The Great American Bash (1989)

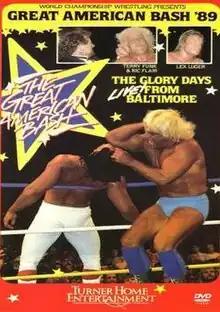
DVD Cover featuring Terry Funk, Ric Flair, Lex Luger, and Ricky Steamboat.

The 1989 Great American Bash was the first Great American Bash professional wrestling pay-per-view (PPV) event produced by World Championship Wrestling (WCW) under the National Wrestling Alliance (NWA) banner and the fifth annual Great American Bash event overall; the previous events were held by the former NWA's Jim Crockett Promotions. It took place on July 23, 1989, at the Baltimore Arena in Baltimore, Maryland. This was the second Great American Bash held at this venue after the 1988 event.